Pierre César Charles de Sercey

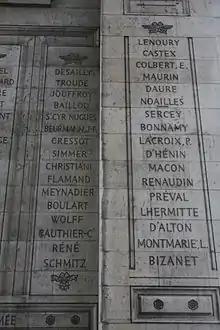

He then sold his properties and returned to France, refusing to live under British rule. Following the first abdication of Napoleon in April 1814, following the Emperor’s defeat in the War of the Sixth Coalition, Sercey was part of the delegation tasked with meeting with King Louis XVIII, then living in exile at Hartwell House, in England. Recalled to service at the Bourbon Restoration, he was made president in May 1814 of a commission mandated by Baron Pierre-Victor Malouët to go to London to organise the release of at least 57,000 prisoners, many of them imprisoned in difficult conditions. Accompanied by the , he was given a sum of 420,000 francs to cover the expenses of transporting and caring for the prisoners and was welcomed at the Court of St James's. He received the oaths of allegiance of French officers to the Bourbon government, and proceeded towards the liberation of the prisoners according to a gradual selection on criteria of personal qualities and loyalty to the monarchy. As a reward, he was promoted to the rank of vice admiral on 28 May 1814 and made of the Legion of Honour in August 1814, then of the Order of Saint Louis in May 1816. He enjoyed a good reputation in the circles of power of the Restoration: the Count of Villèle, Prime Minister of Kings Louis XVIII and Charles X from 1822 to 1828, described him in his memoirs as "one of the most distinguished officers of our old Navy". King Charles X later raised him to the rank of of the Legion of Honour in October 1828.